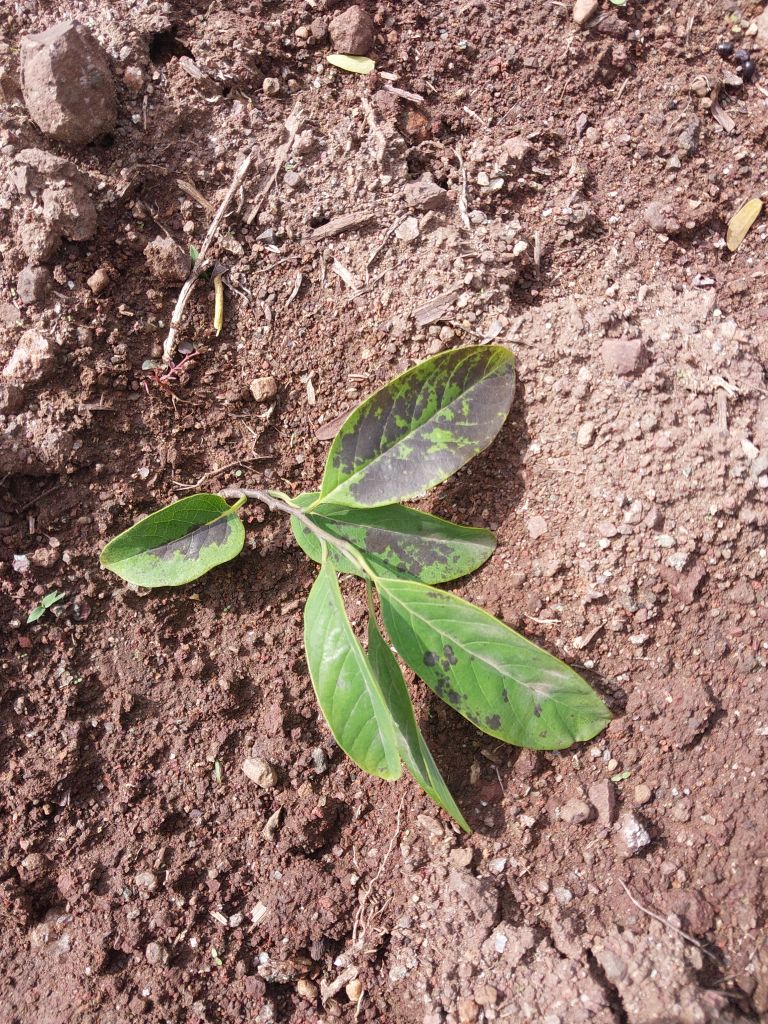
Disease label: Leaf spot on Leaves